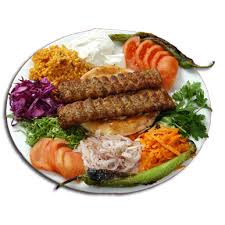
Yemek: kebap